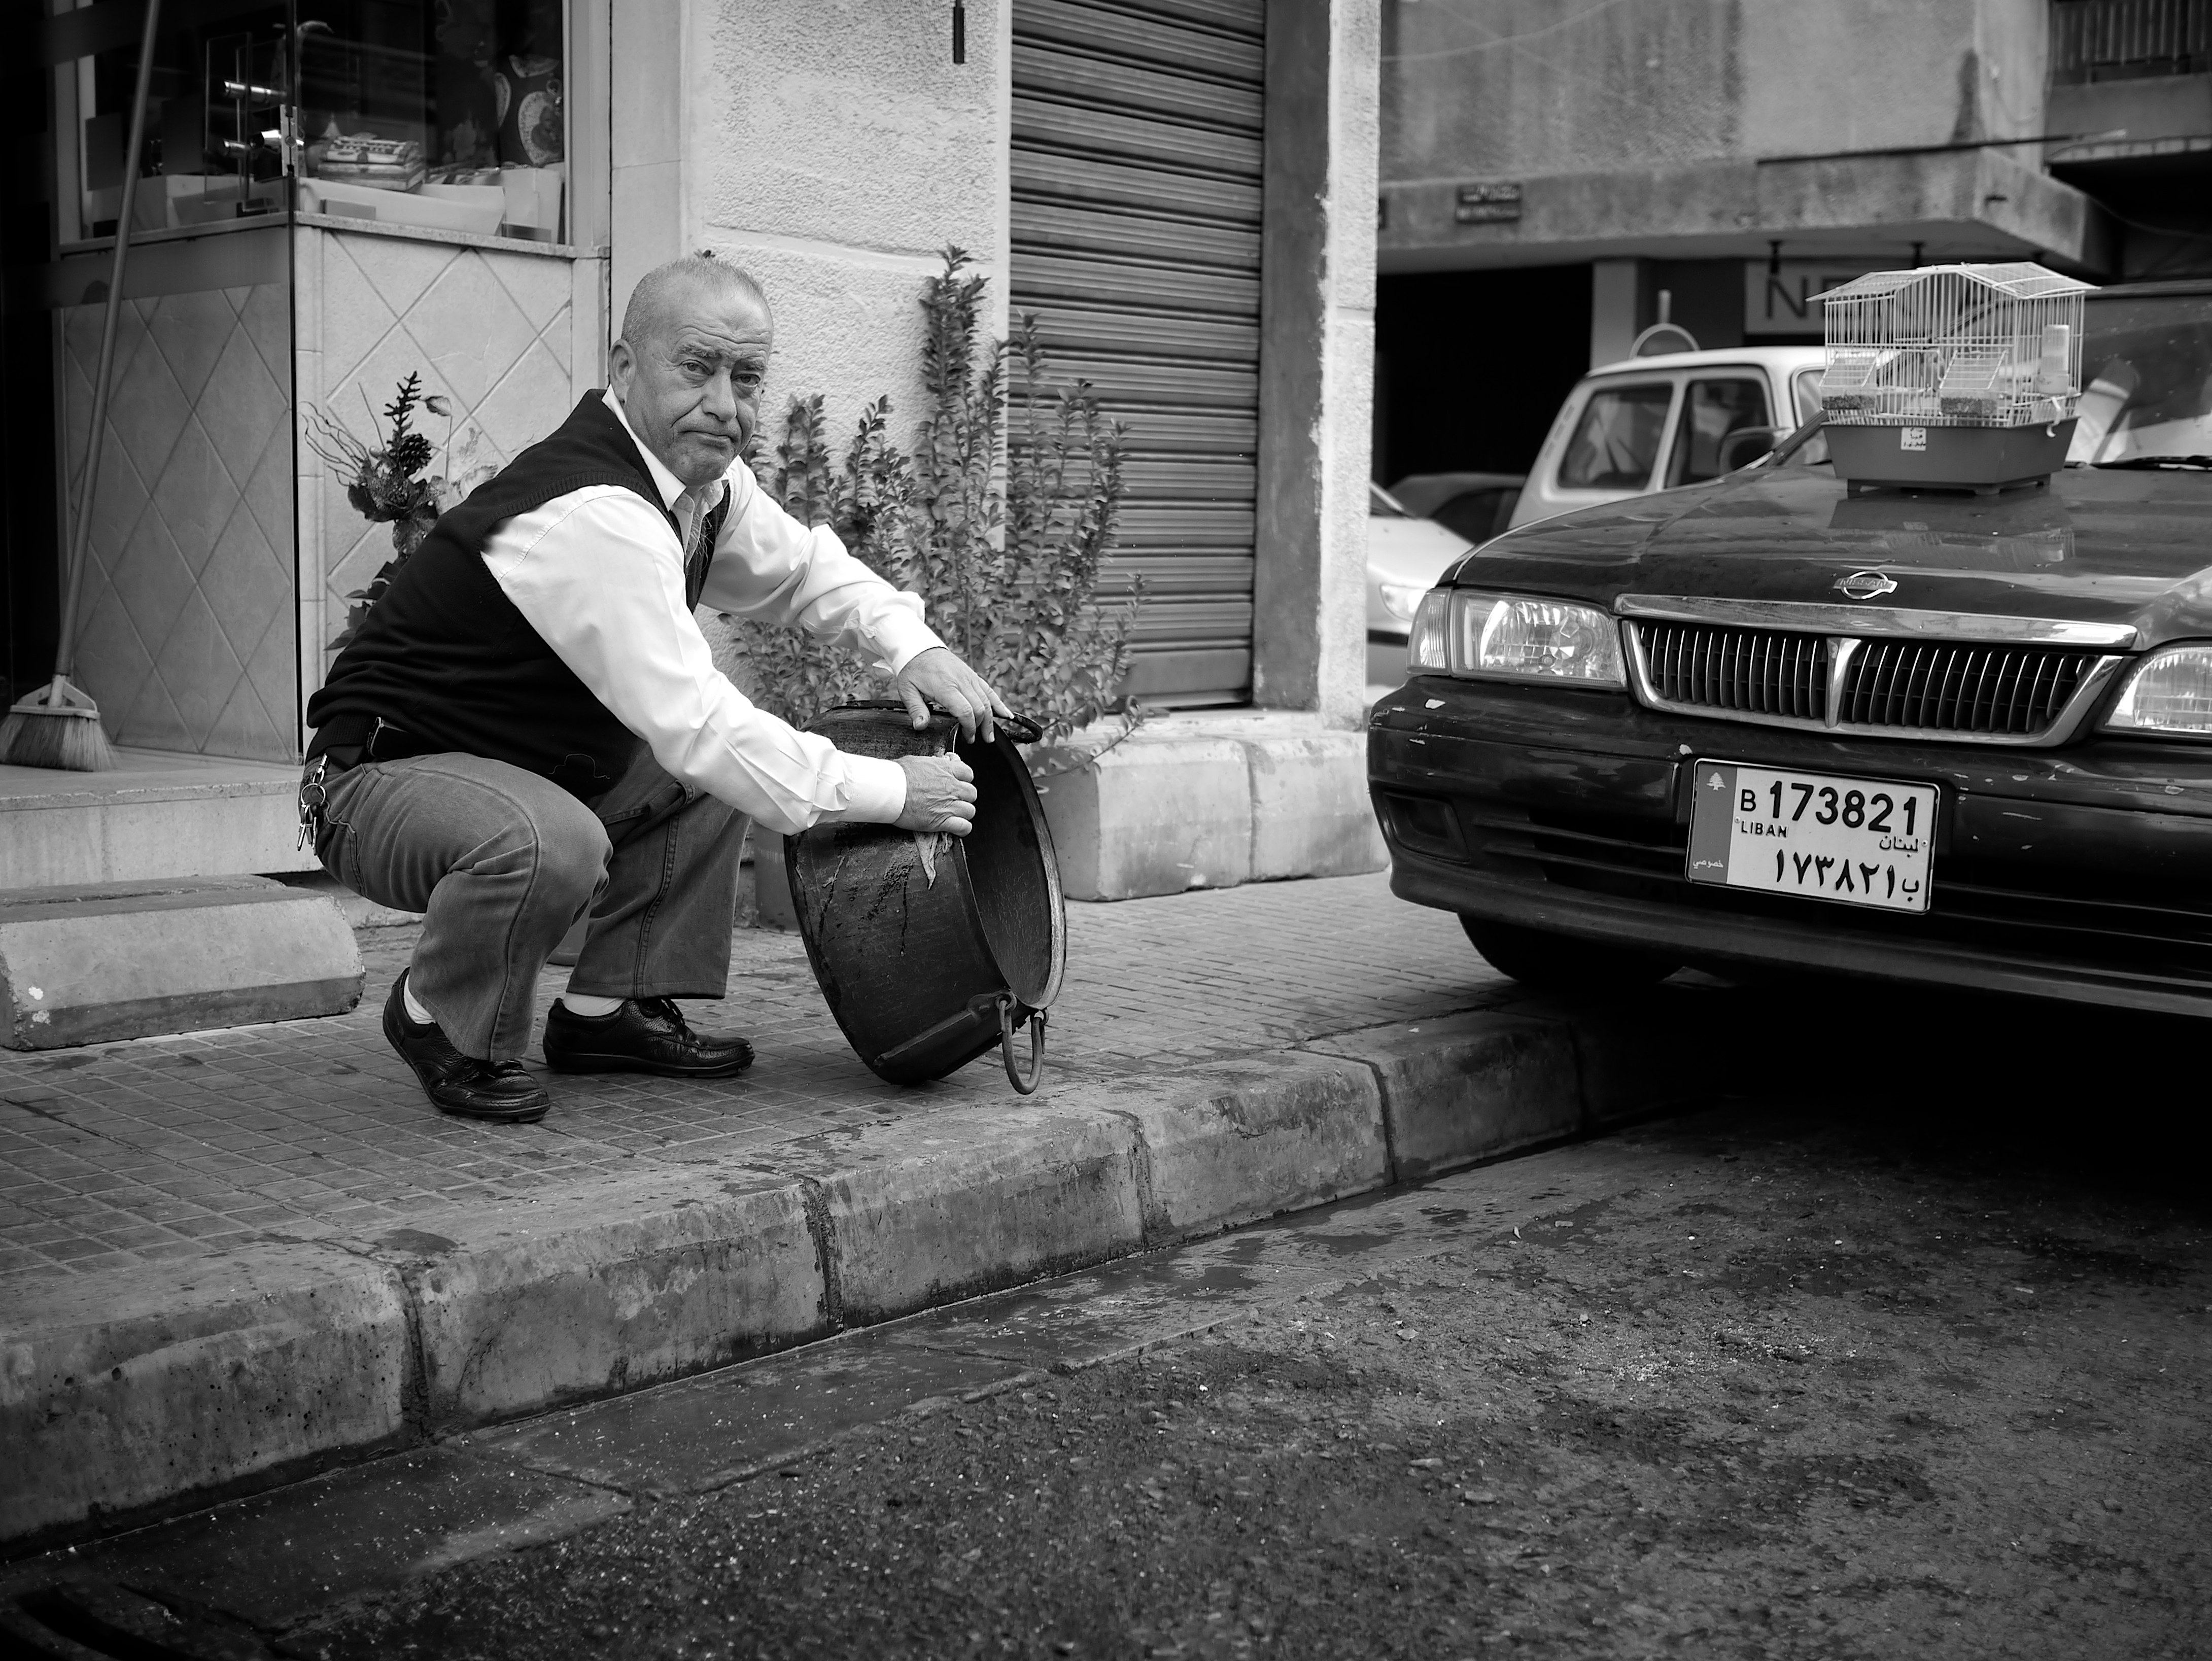
black and white, road, white, street, car, photography, ebook, vehicle, training, black, monochrome, streetphotography, flickr, thomas, video, infrastructure, olympus, photograph, omd, fuji, leica, monochrom, leuthard, hcb, thomasleuthard, monochrome photography, film noir, luxury vehicle, human positions